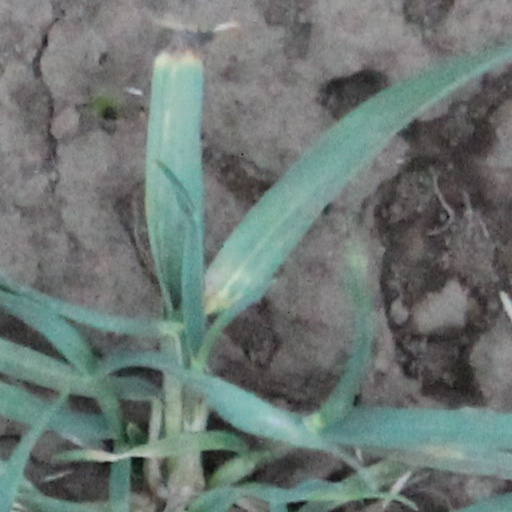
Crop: wheat